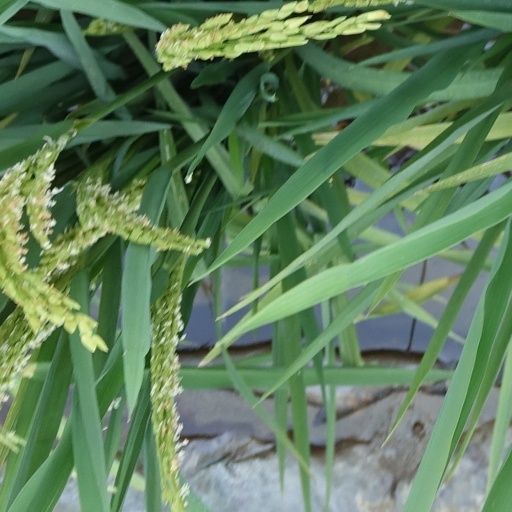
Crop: rice